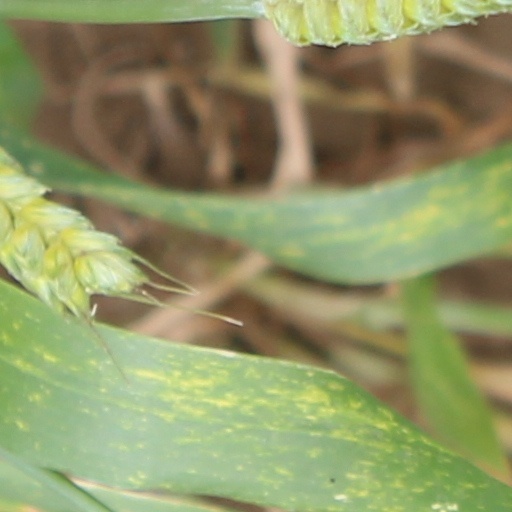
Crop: wheat